Temple, Texas

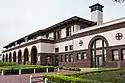
The historic Santa Fe Depot

Temple was founded as a railroad town by the Gulf, Colorado and Santa Fe Railroad (GC&SF). The settlement began in 1880 as a GC&SF construction camp called Temple Junction. In January 1881, a post office was established, and the settlement was officially named Temple, after Bernard Moore Temple, the chief civil engineer of the GC&SF. The town was incorporated in 1882.